L'Orfeide

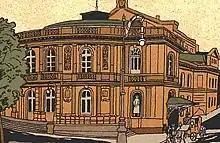
Stadttheater in Düsseldorf where "L'Orfeide" received its world premiere in 1925

Although it is often referred to as a trilogy (or an operatic triptych), Malipiero himself described the work as one opera in three parts, with parts I and II also able to be performed independently. "L'Orfeide" was composed between 1918 and 1922. The first part to be composed, and what would eventually become Part II of the complete work, was "Sette Canzoni", composed by Malipiero between 1918 and 1919. However, according to Waterhouse (1999), Malpiero's correspondence indicates that he had originally conceived "Sette Canzoni" as a stand-alone work, rather than as the central panel of a triptych. "Sette Canzoni" premiered at the Palais Garnier in Paris on 10 July 1920 in French translation by Henry Prunières as "Sept chansons", conducted by Gabriel Grovlez. The strangeness of its music and dramatic structure and its deliberate break with the verismo style popular at the time caused an uproar at the premiere which nearly drowned out the performance.